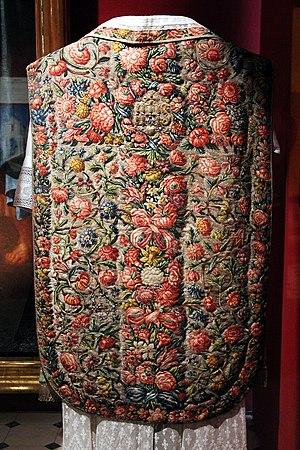
Chasuble brodée du XVIIe siècle faisant partie des collections du château de Vaux-le-Vicomte - Maincy (Seine-et-Marne, France).